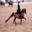
Label: horse